Cerne Abbas

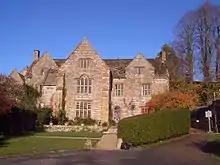
Abbey Farm House

The village of Cerne Abbas grew up around the great Benedictine abbey, Cerne Abbey, which was founded there in AD 987 ("Abbas" is medieval Latin for "abbot", but with a long 2nd syllable). The Domesday Book of 1086 recorded cultivated land for 20 ploughs, with 26 villeins and 32 bordars. The abbey dominated the area for more than 500 years. It was surrendered to Henry VIII in 1539 with the Dissolution of the Monasteries and was largely destroyed; a portion of the Abbot's Porch and Abbey guesthouse remain. St Augustine's Well, reputedly blessed by the saint, also remains. St Mary's Church, built by the abbey for the parish in the late 13th century, is in the heart of the parish and retains many original features.